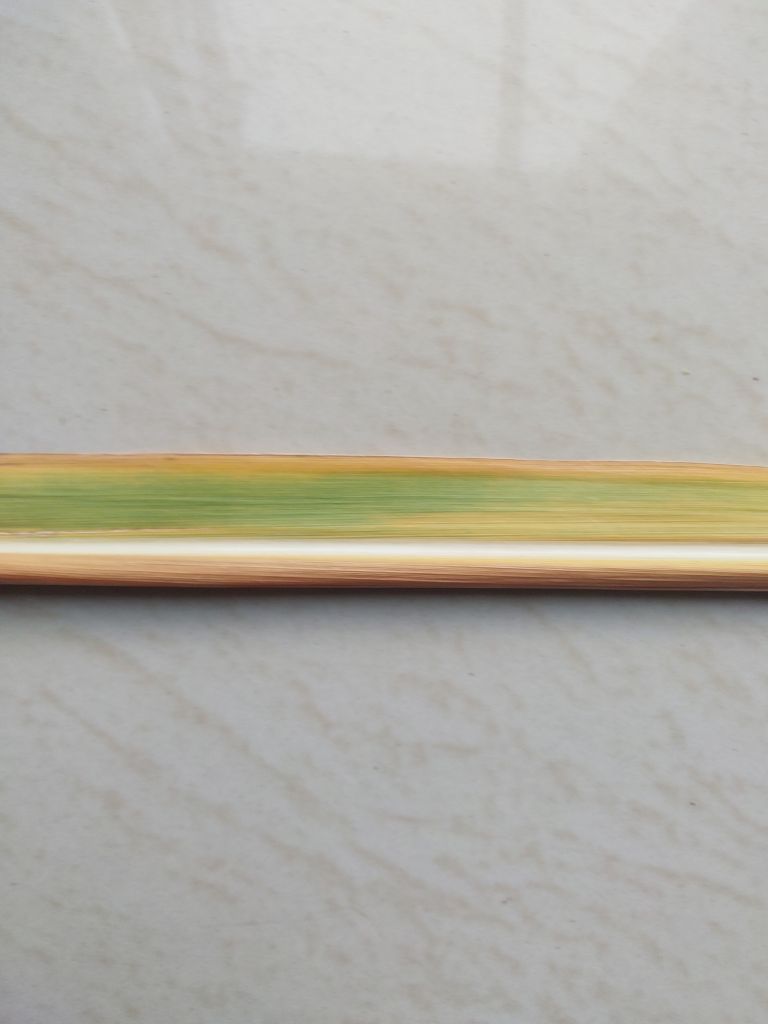
Label: Yellow Leaf